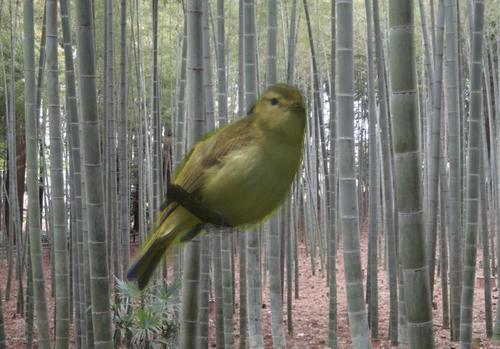
Bird species: Warbling_Vireo
Bird type: landbird
Background: land